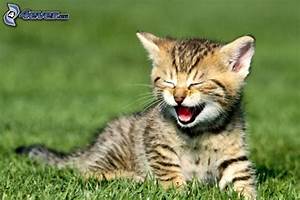
Label: gatto